Evan Williams (Internet entrepreneur)

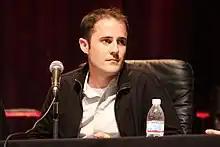
Williams at TechCrunch50 in 2008

Williams officially left Google on October 8, 2004, to co-found Odeo, a podcast company. In late 2006, Williams co-founded Obvious Corporation with Biz Stone and other former Odeo employees, to acquire all previous properties from Odeo's former backers. In April 2007, Odeo was acquired by Sonic Mountain.